William Sterndale Bennett

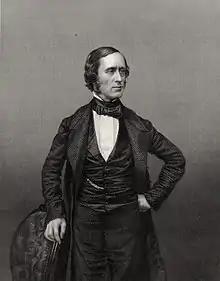
Bennett in the 1860s

From this point in his life Bennett was ever increasingly involved in the burdens of musical organization. In the opinion of Percy Young, he became "the prototype of the modern administrative musician ... he eventually built for himself an impregnable position, but in doing so destroyed his once considerable creative talent." Bennett became a victim as well as a beneficiary of a trend towards professionalization in the music industry in Britain; "The Principal and the Professor became powerful, whereas the status of the composer and the executant (unless foreign) was implicitly downgraded."